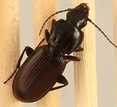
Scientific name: Pterostichus restrictus
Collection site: Rocky Mountains NEON (RMNP), plot RMNP_014